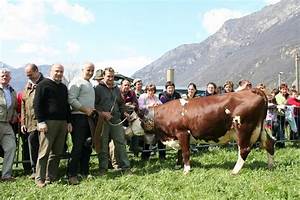
Label: mucca